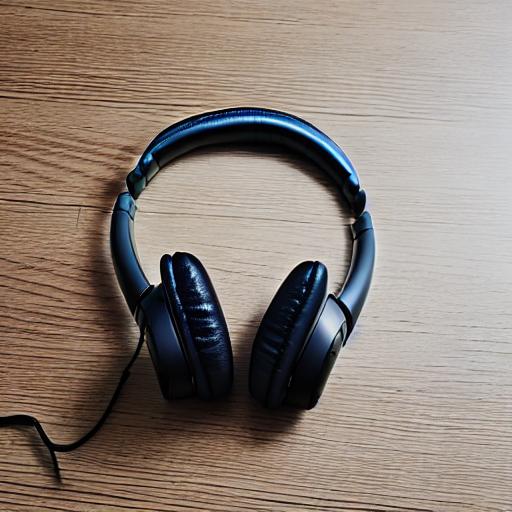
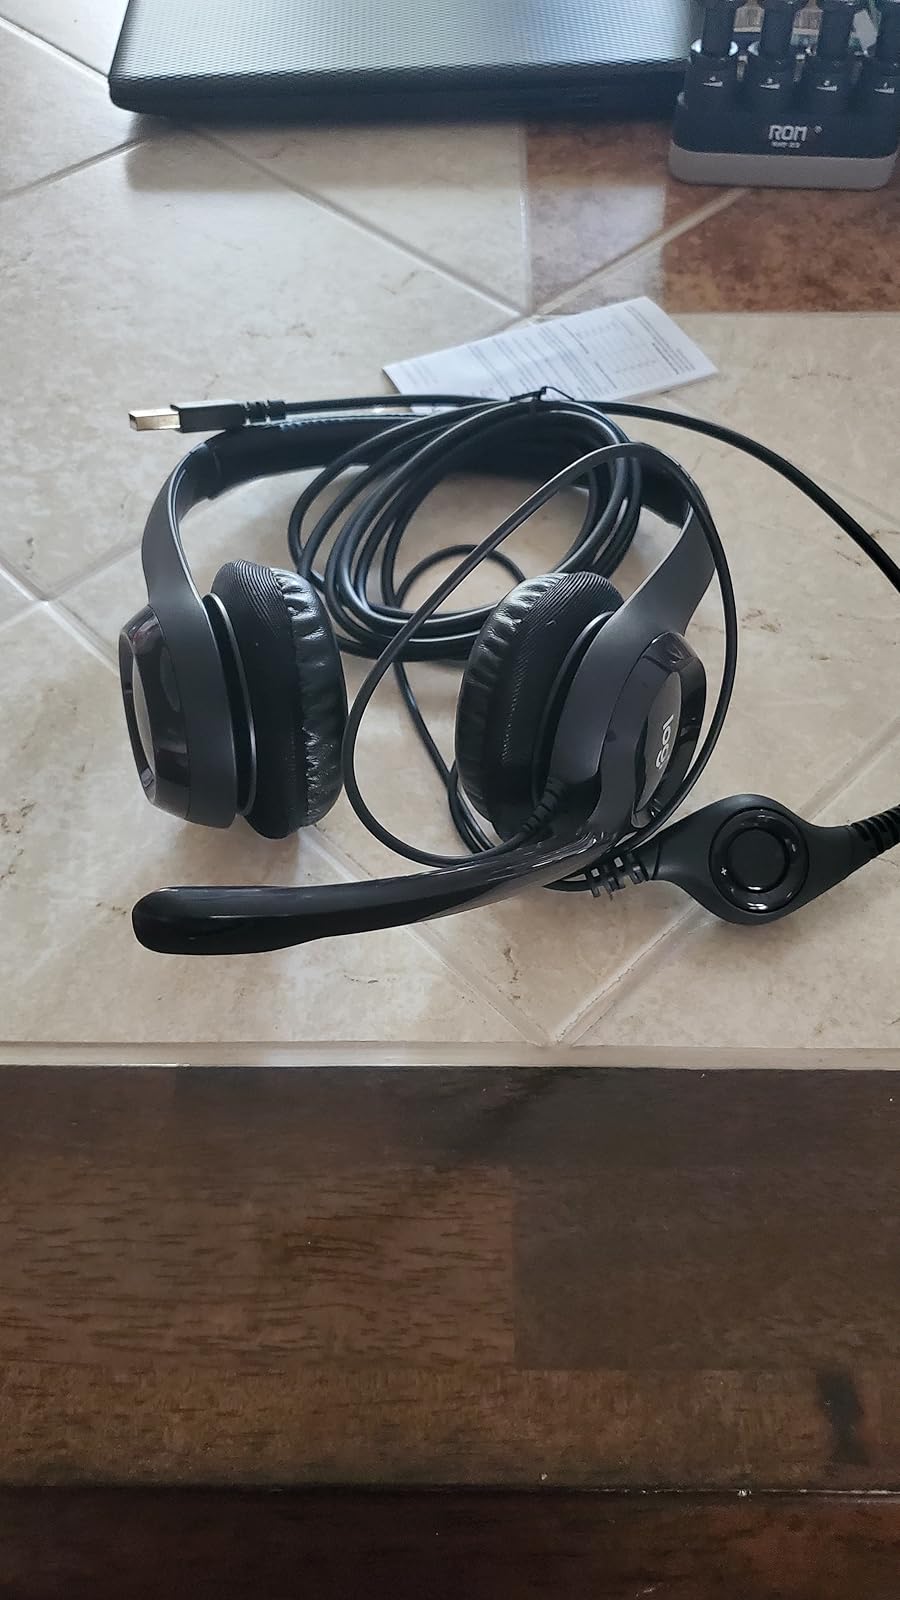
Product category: headphones
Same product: no